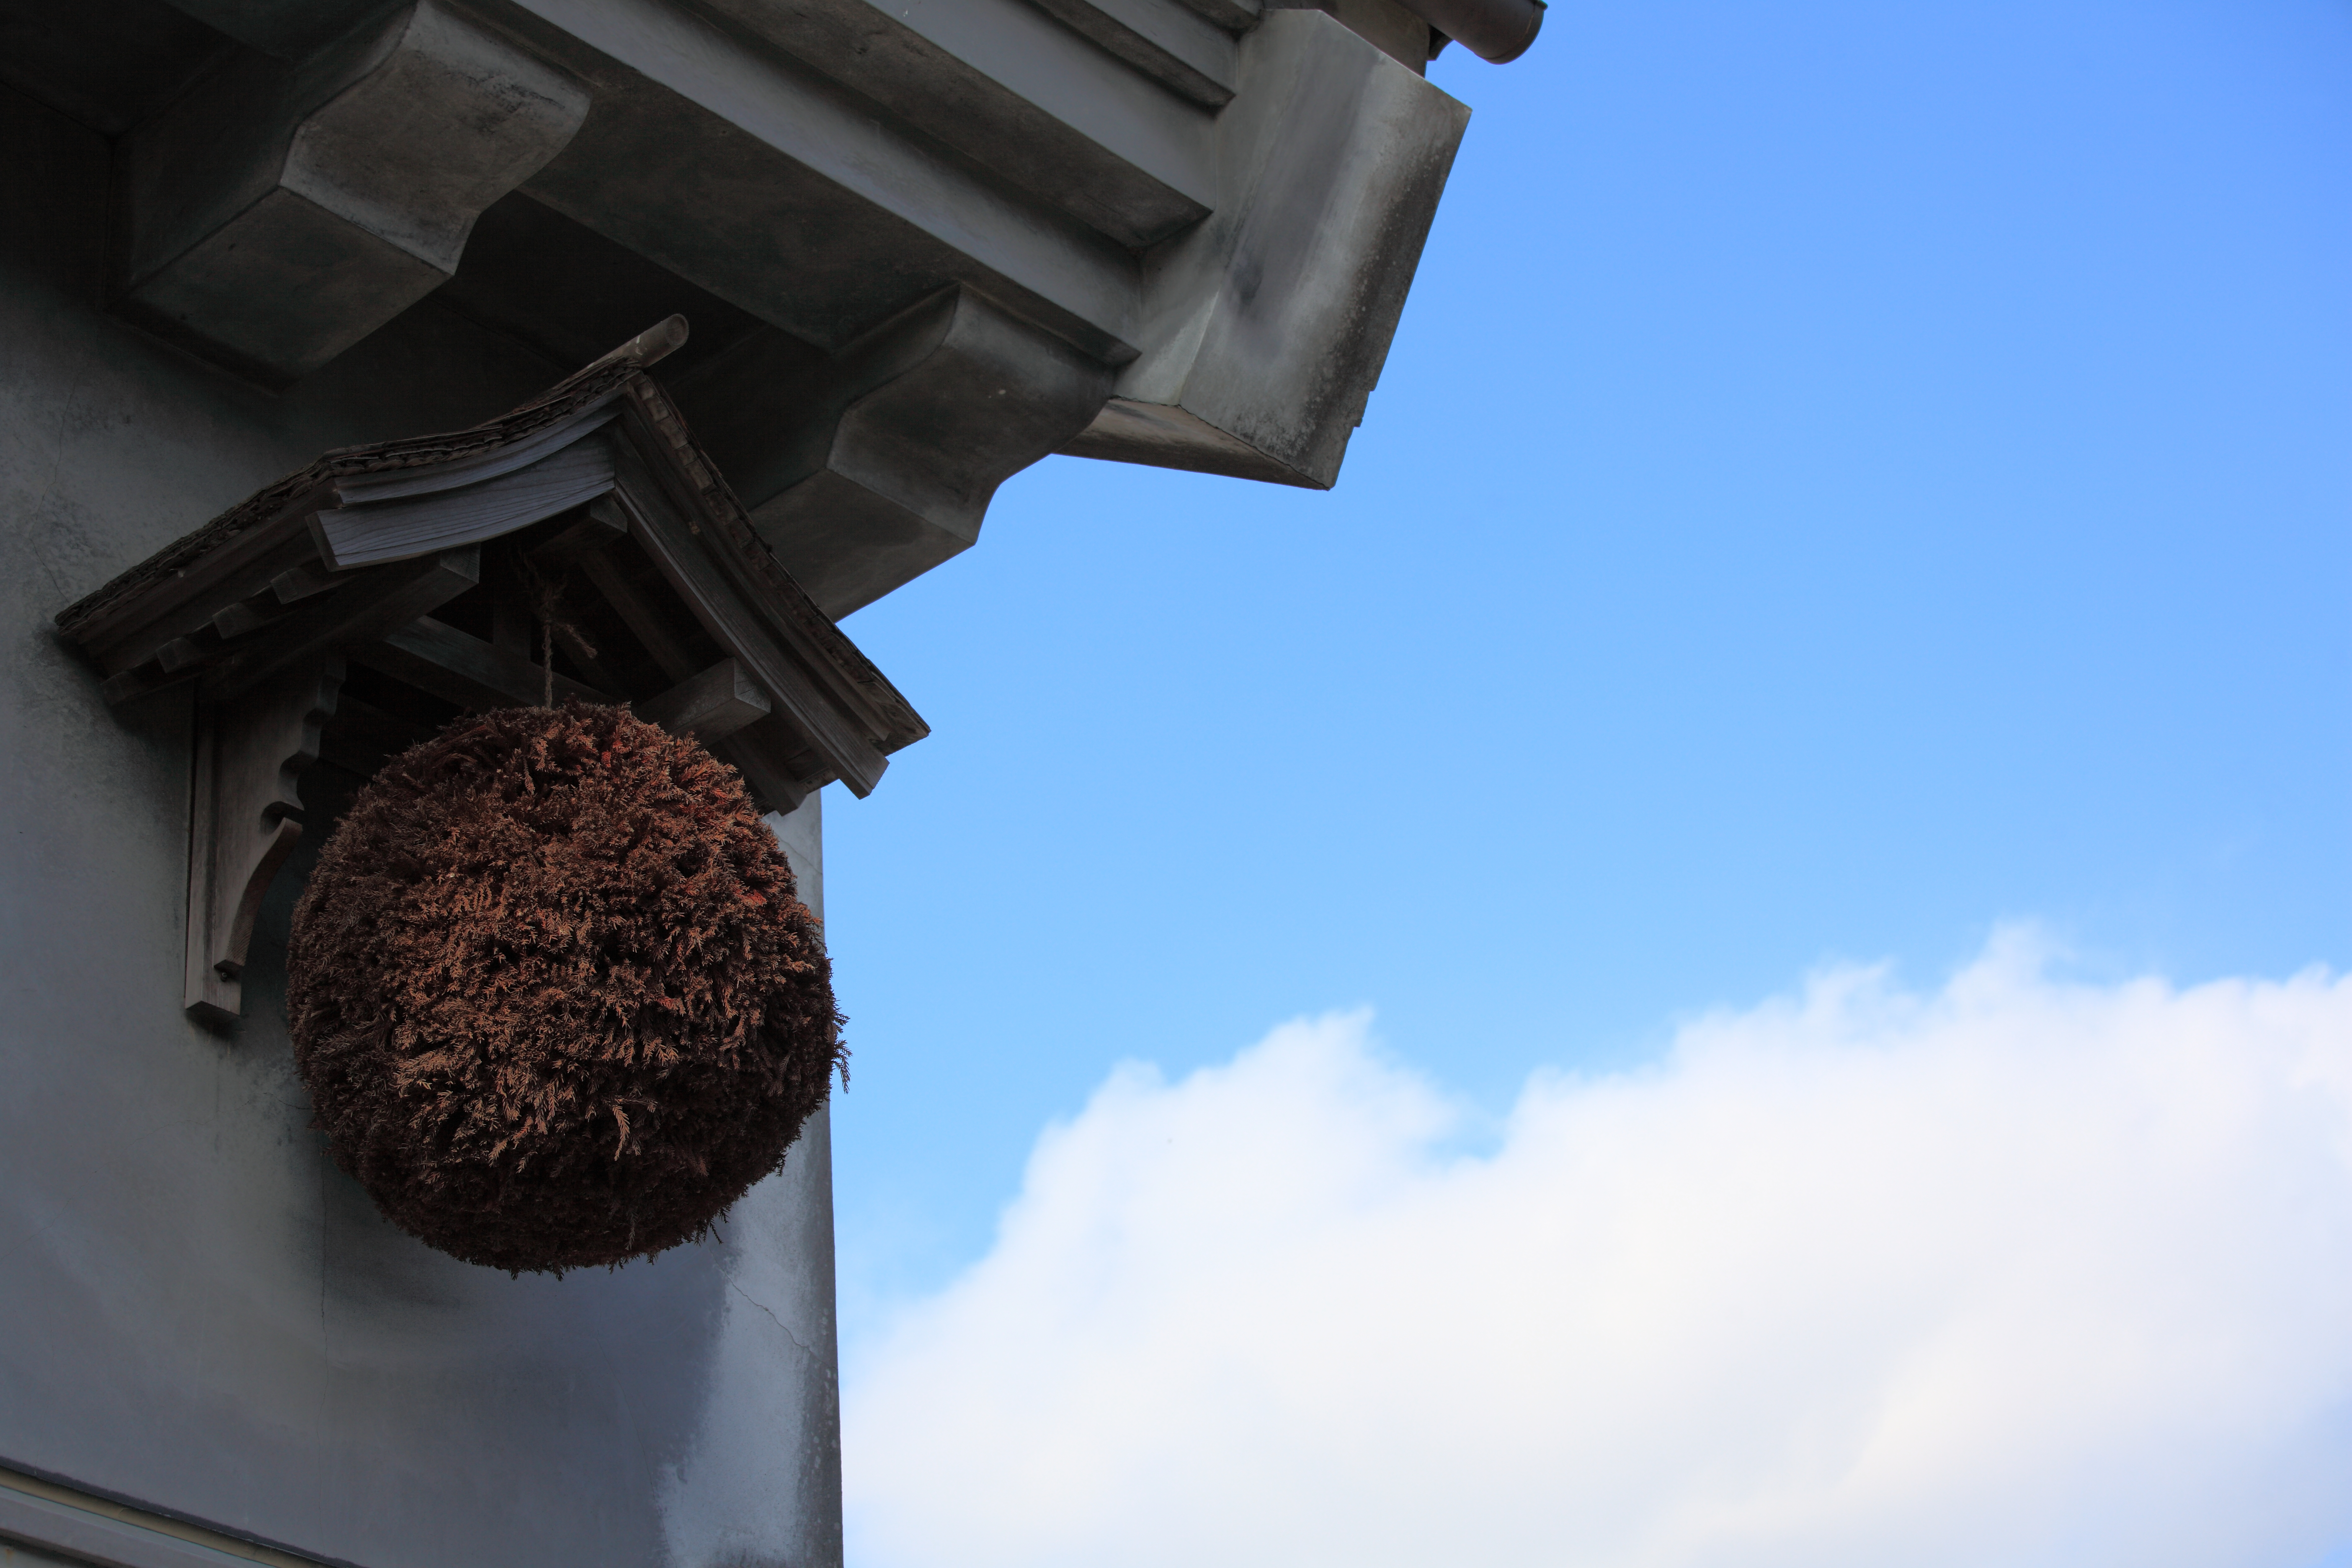
architecture, old, shop, high, ancient, residence, blue, lighting, japanese, ball, 5d, style, hires, japonica, markii, traditional, hi, res, resolution, cedar, sugi, cryptomeriajaponica, sugitama, screenshot, cryptomeria, man made object, atmosphere of earth